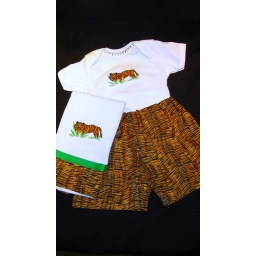
Tiger embroidered onesie with black hand embroidery around the neckline and sleeves.Comes with tiger print shorts with elastic waistline and coordinating burpcloth.